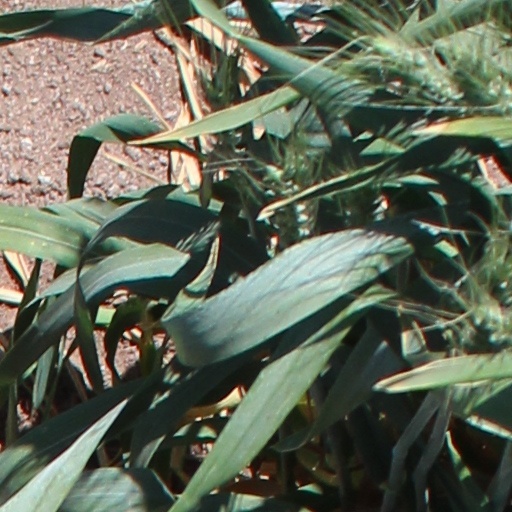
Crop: wheat